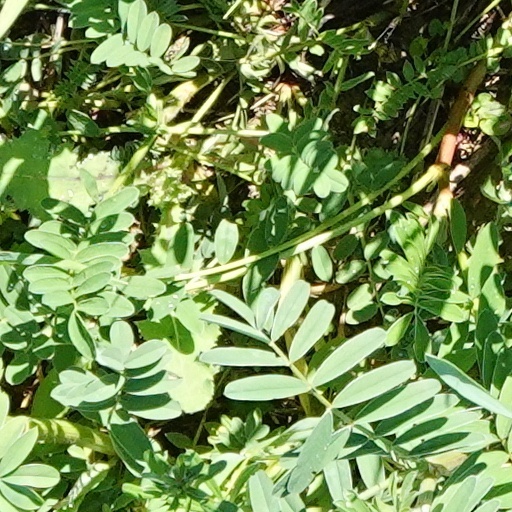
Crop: wheat